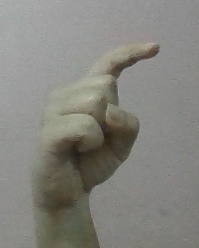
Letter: ra